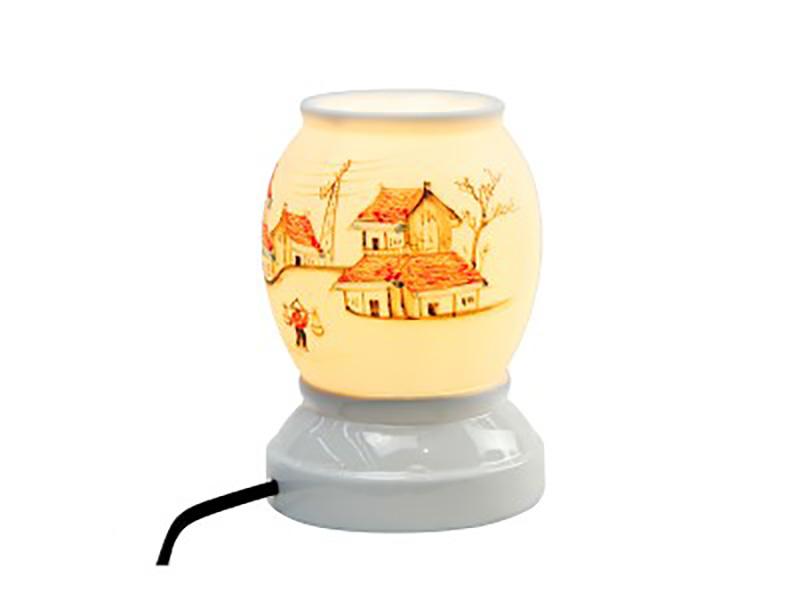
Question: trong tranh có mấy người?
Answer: có một người